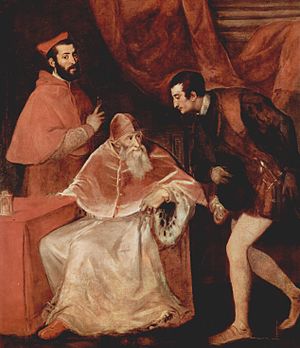
Pave Paul 3.
Pave Paul 3. med sine børnebørn, kardinal Alessandro Farnese og hertug Ottavio Farnese. Maleri af Tizian, 1546.
Pave Paul 3., født som Alessandro Farnese, var pave fra 1534 til sin død i 1549.